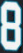
Number: 8